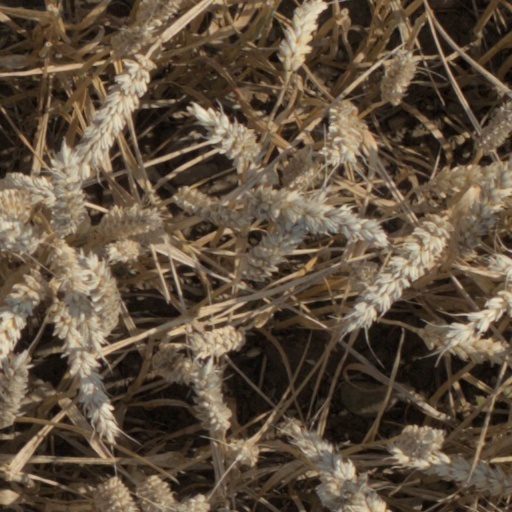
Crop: wheat